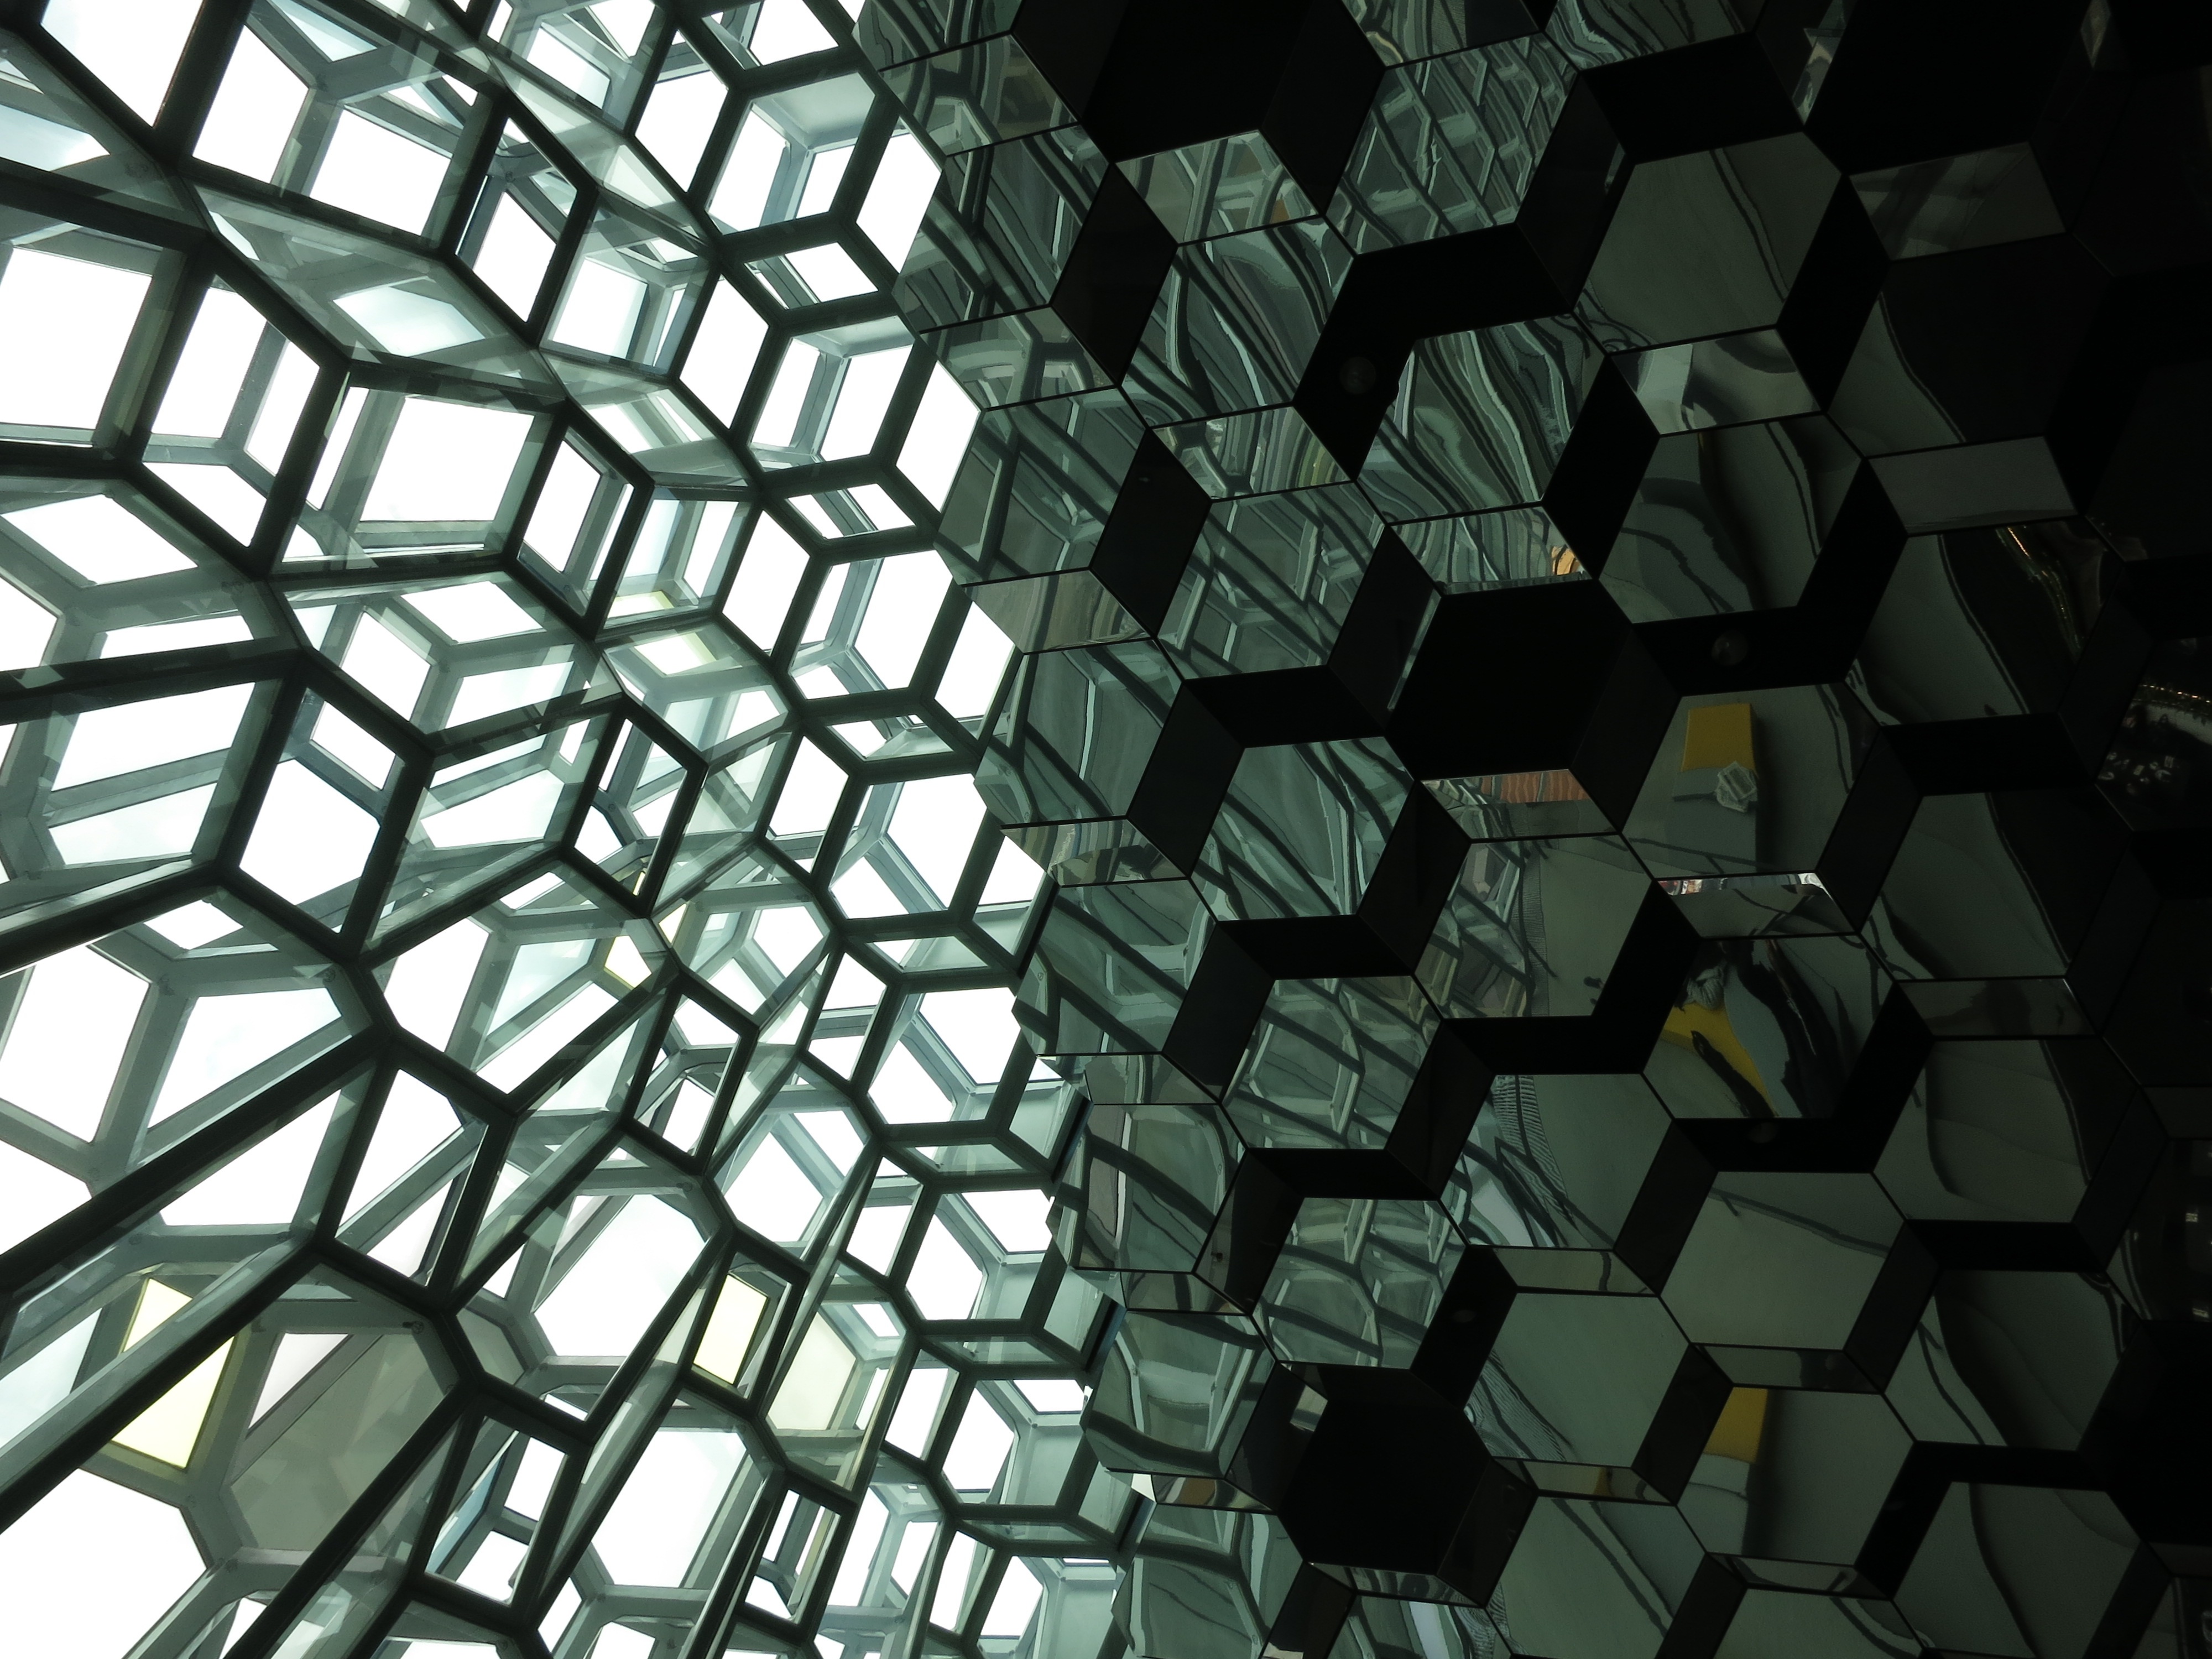
texture, pattern, line, circle, art, design, symmetry